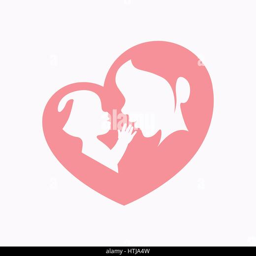
mother holding a baby with her arm in heart shaped silhouette